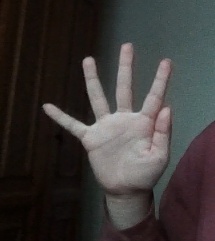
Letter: sheen